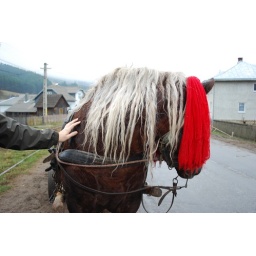
one of the many red-tasseled horses on the road in bucovina.